Shaun Meiklejohn

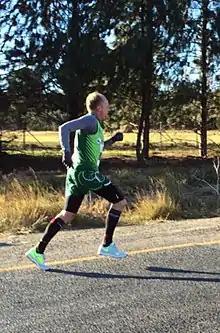
Shaun Meiklejohn competing in the 2014 Mandela Marathon

Shaun Meiklejohn (born 30 November 1961 in Pretoria, South Africa) is a South African marathon and ultra-marathon athlete, most widely known for his winning of the 1995 Comrades Marathon, the 89 km marathon between Durban & Pietermaritzburg. Before the 2014 race winner Bongmusa Mthembu, he was the most recent winner from the race province, KwaZulu-Natal. He has completed the race 30 times.